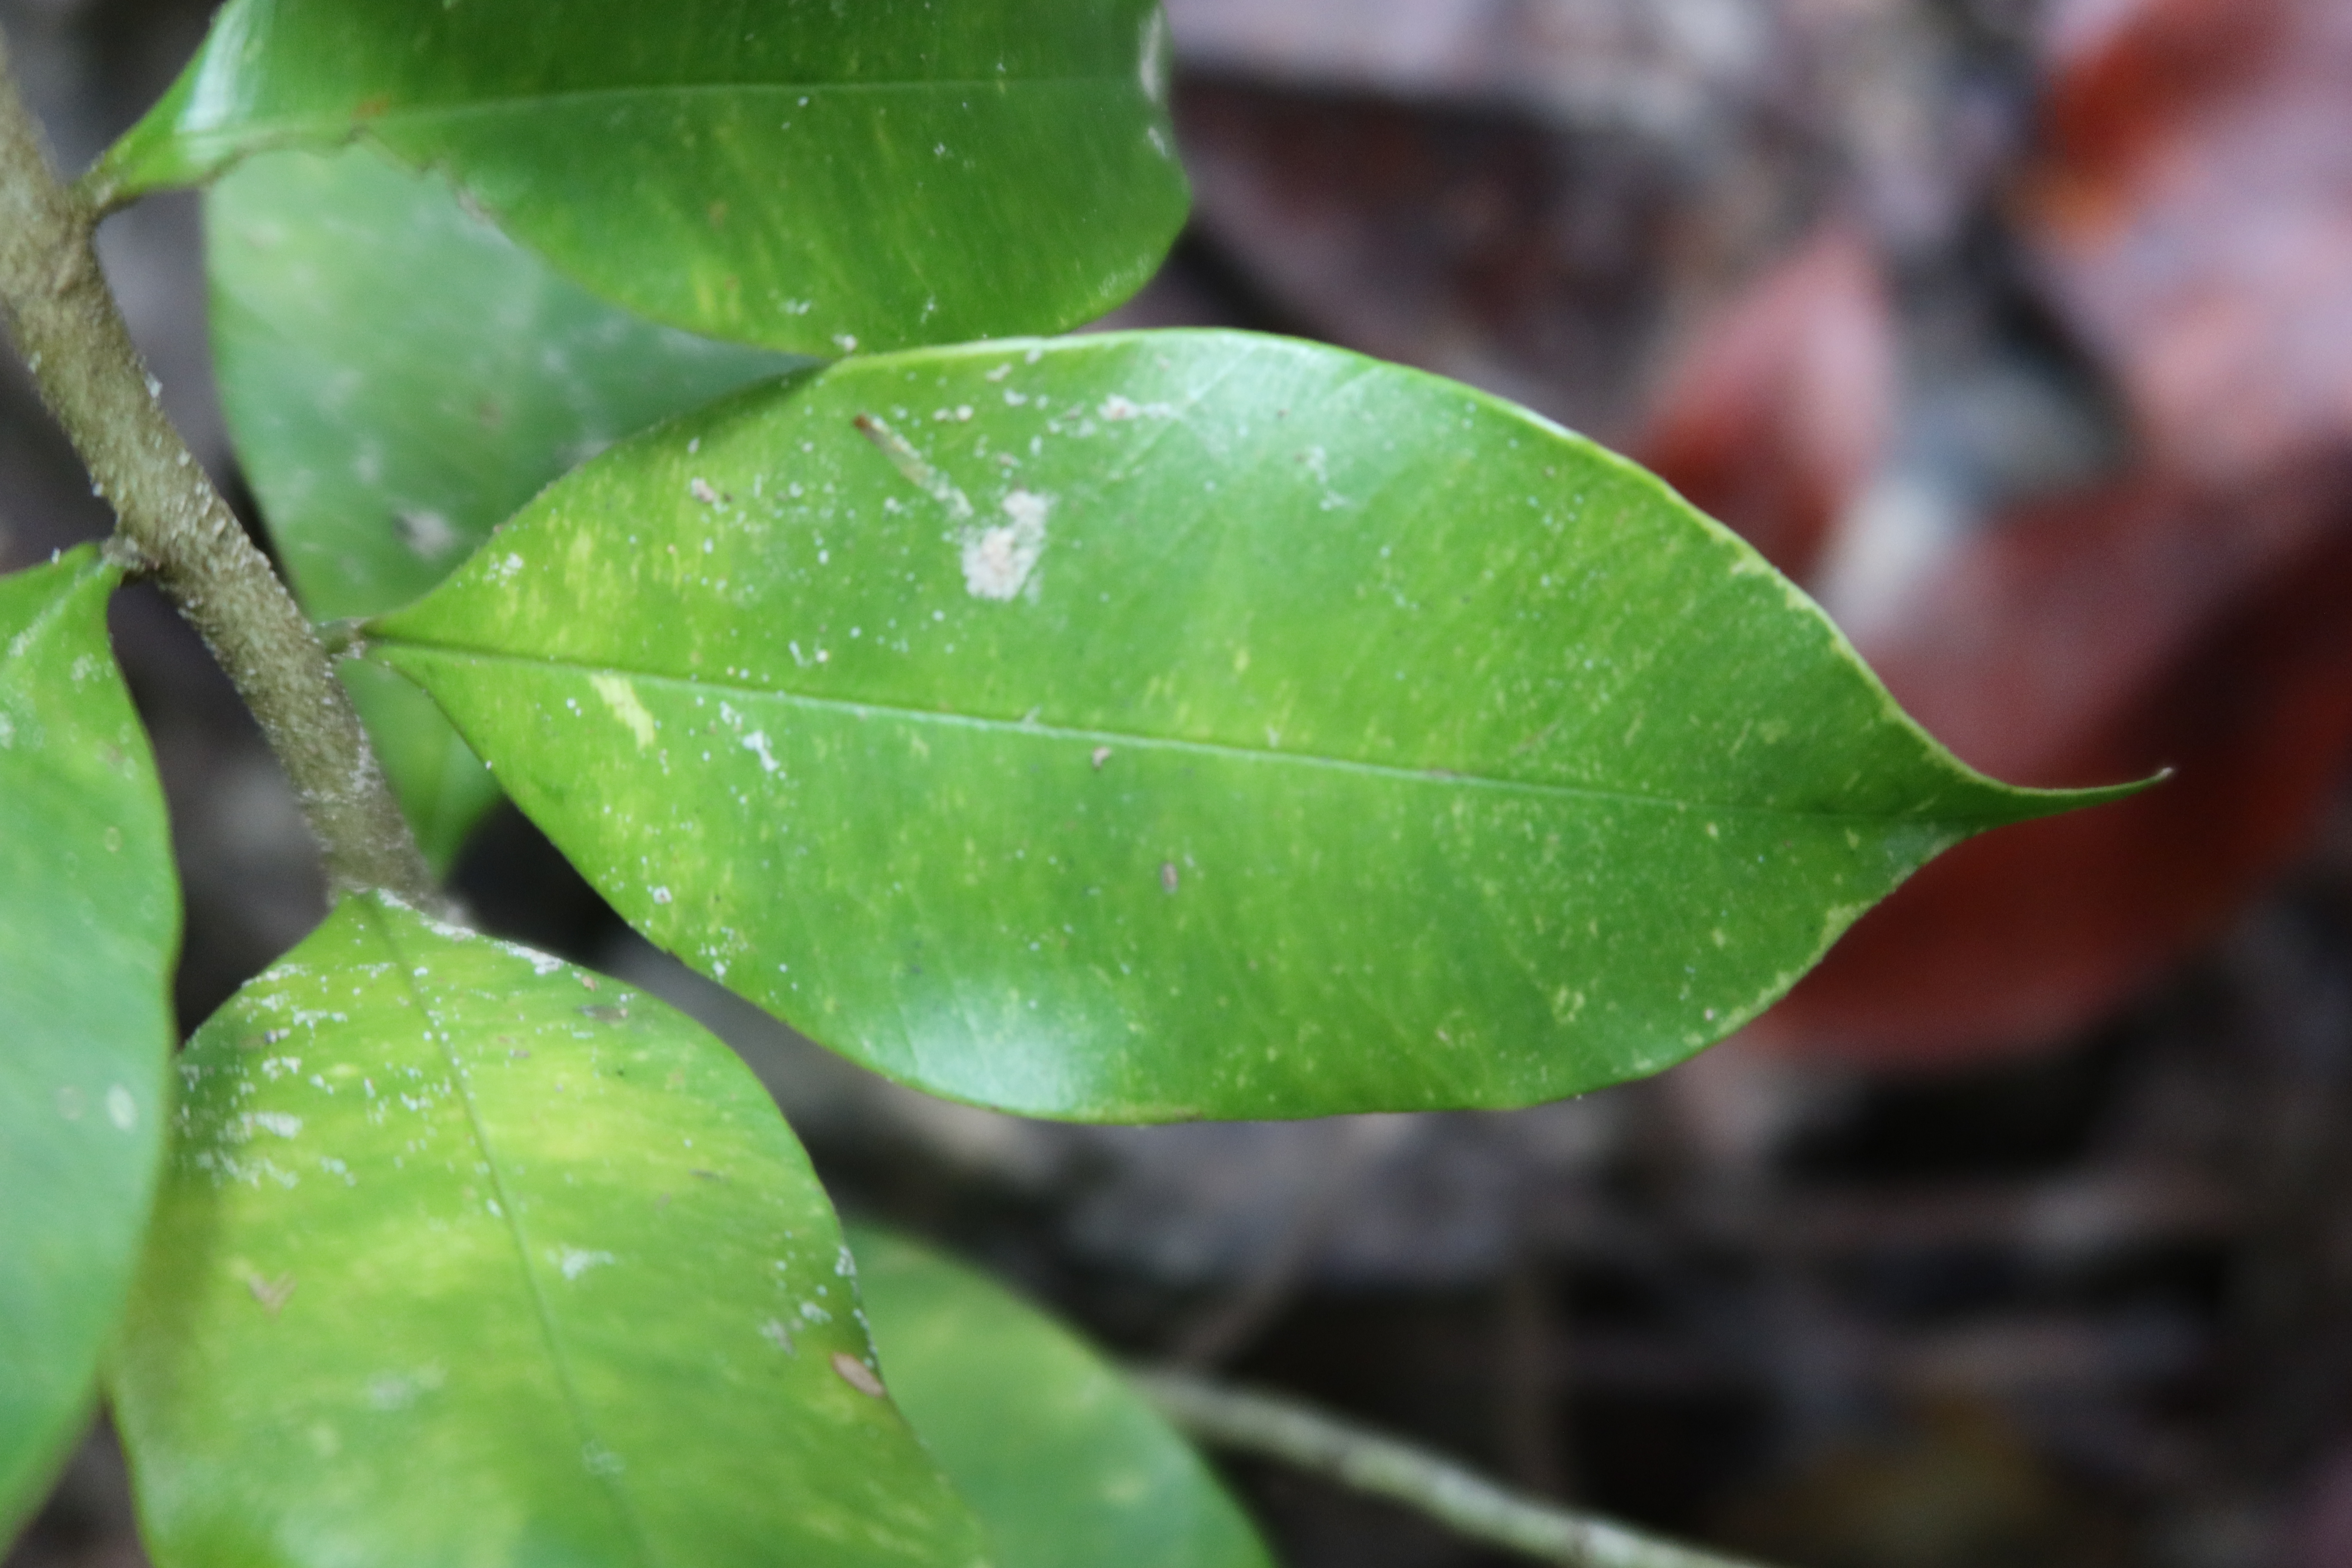
Label: Mealy bugs